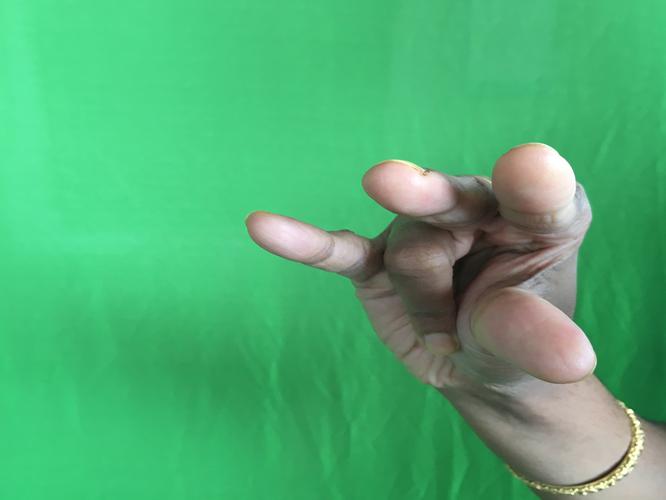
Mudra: Kangulam
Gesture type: single_hand